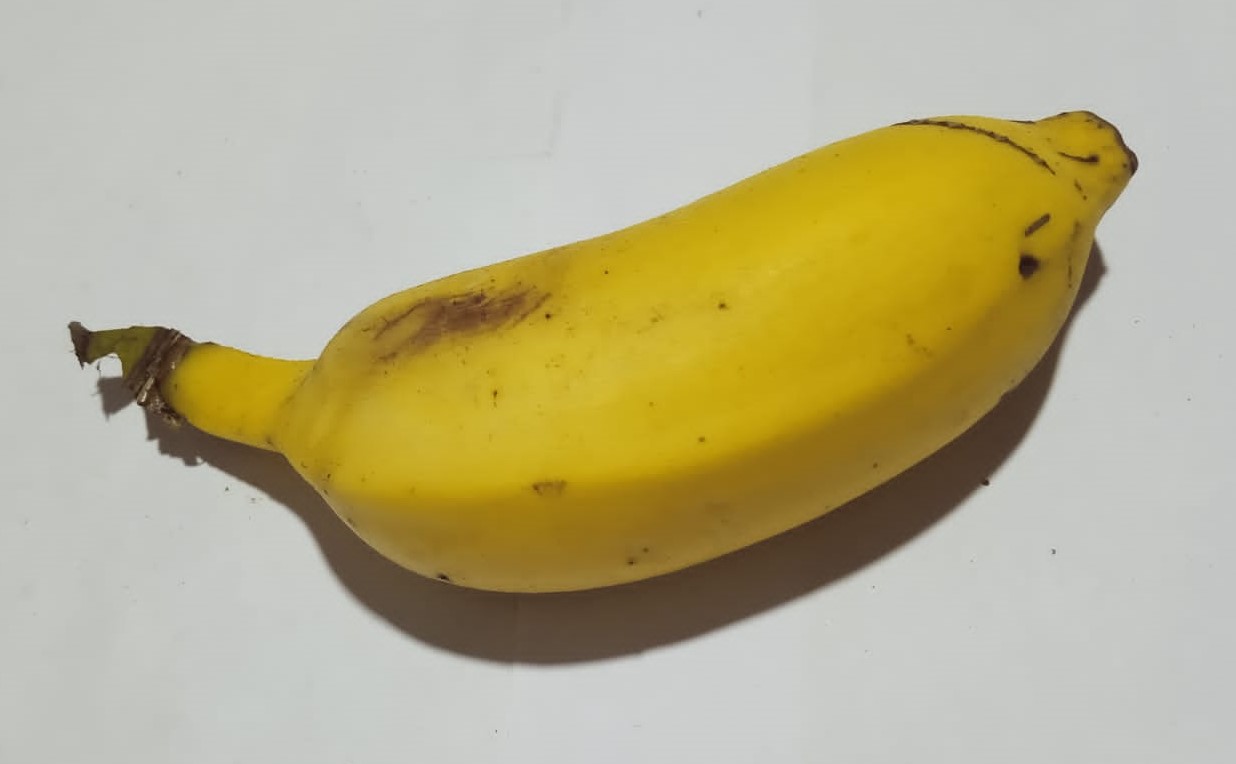
Fruit: banana
Condition: fresh